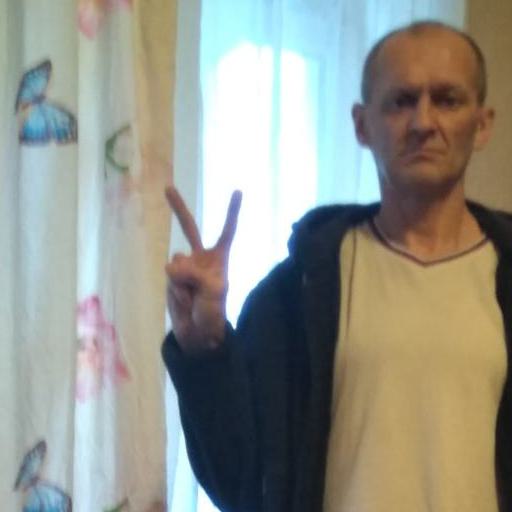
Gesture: peace